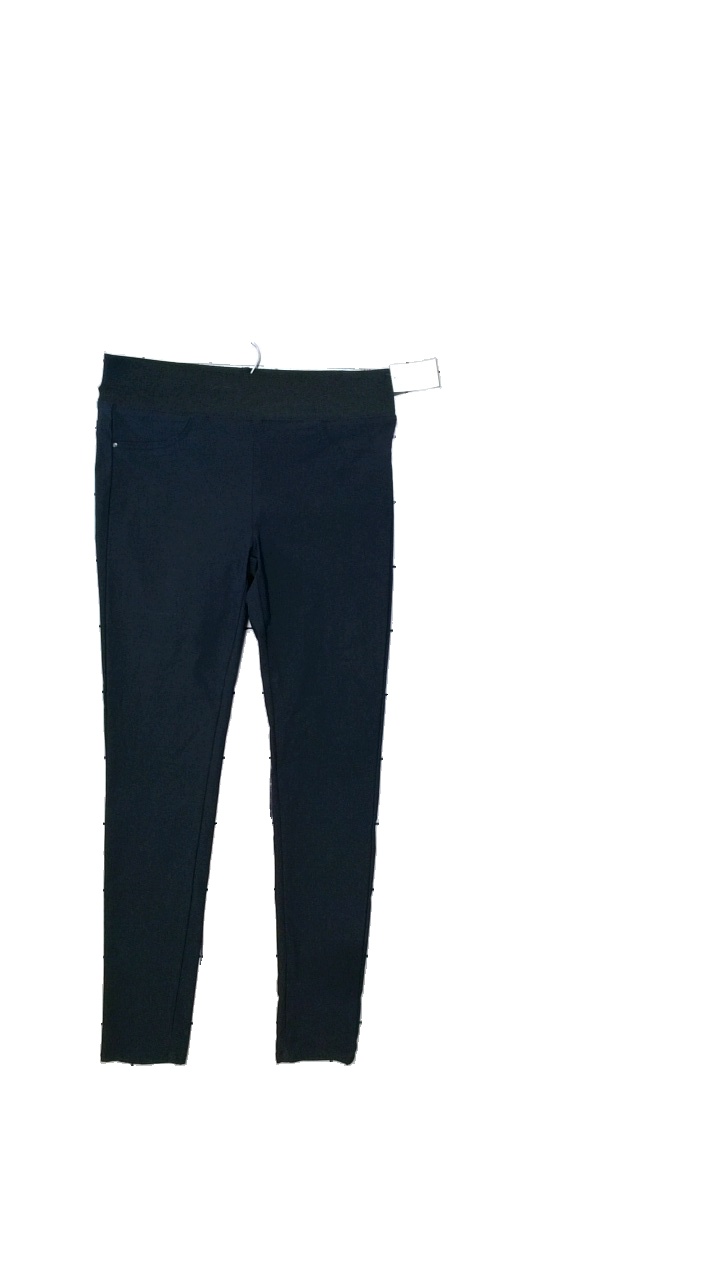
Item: Trousers (Ladies)
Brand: Free Quent
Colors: Blue
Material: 76% viscose, 21% polyamide, 3% elastane
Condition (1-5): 4
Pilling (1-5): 5
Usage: Reuse
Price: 50-100